Friedrich Schulz

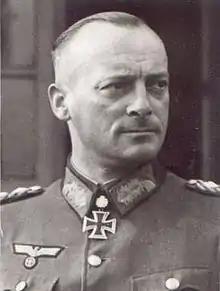

Karl Friedrich "Fritz" Wilhelm Schulz (15 October 1897 – 30 November 1976) was a German general during World War II. He was a recipient of the Knight's Cross of the Iron Cross with Oak Leaves and Swords of Nazi Germany.